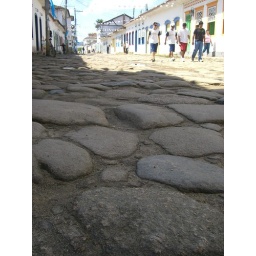
07 All street built by stone in last century